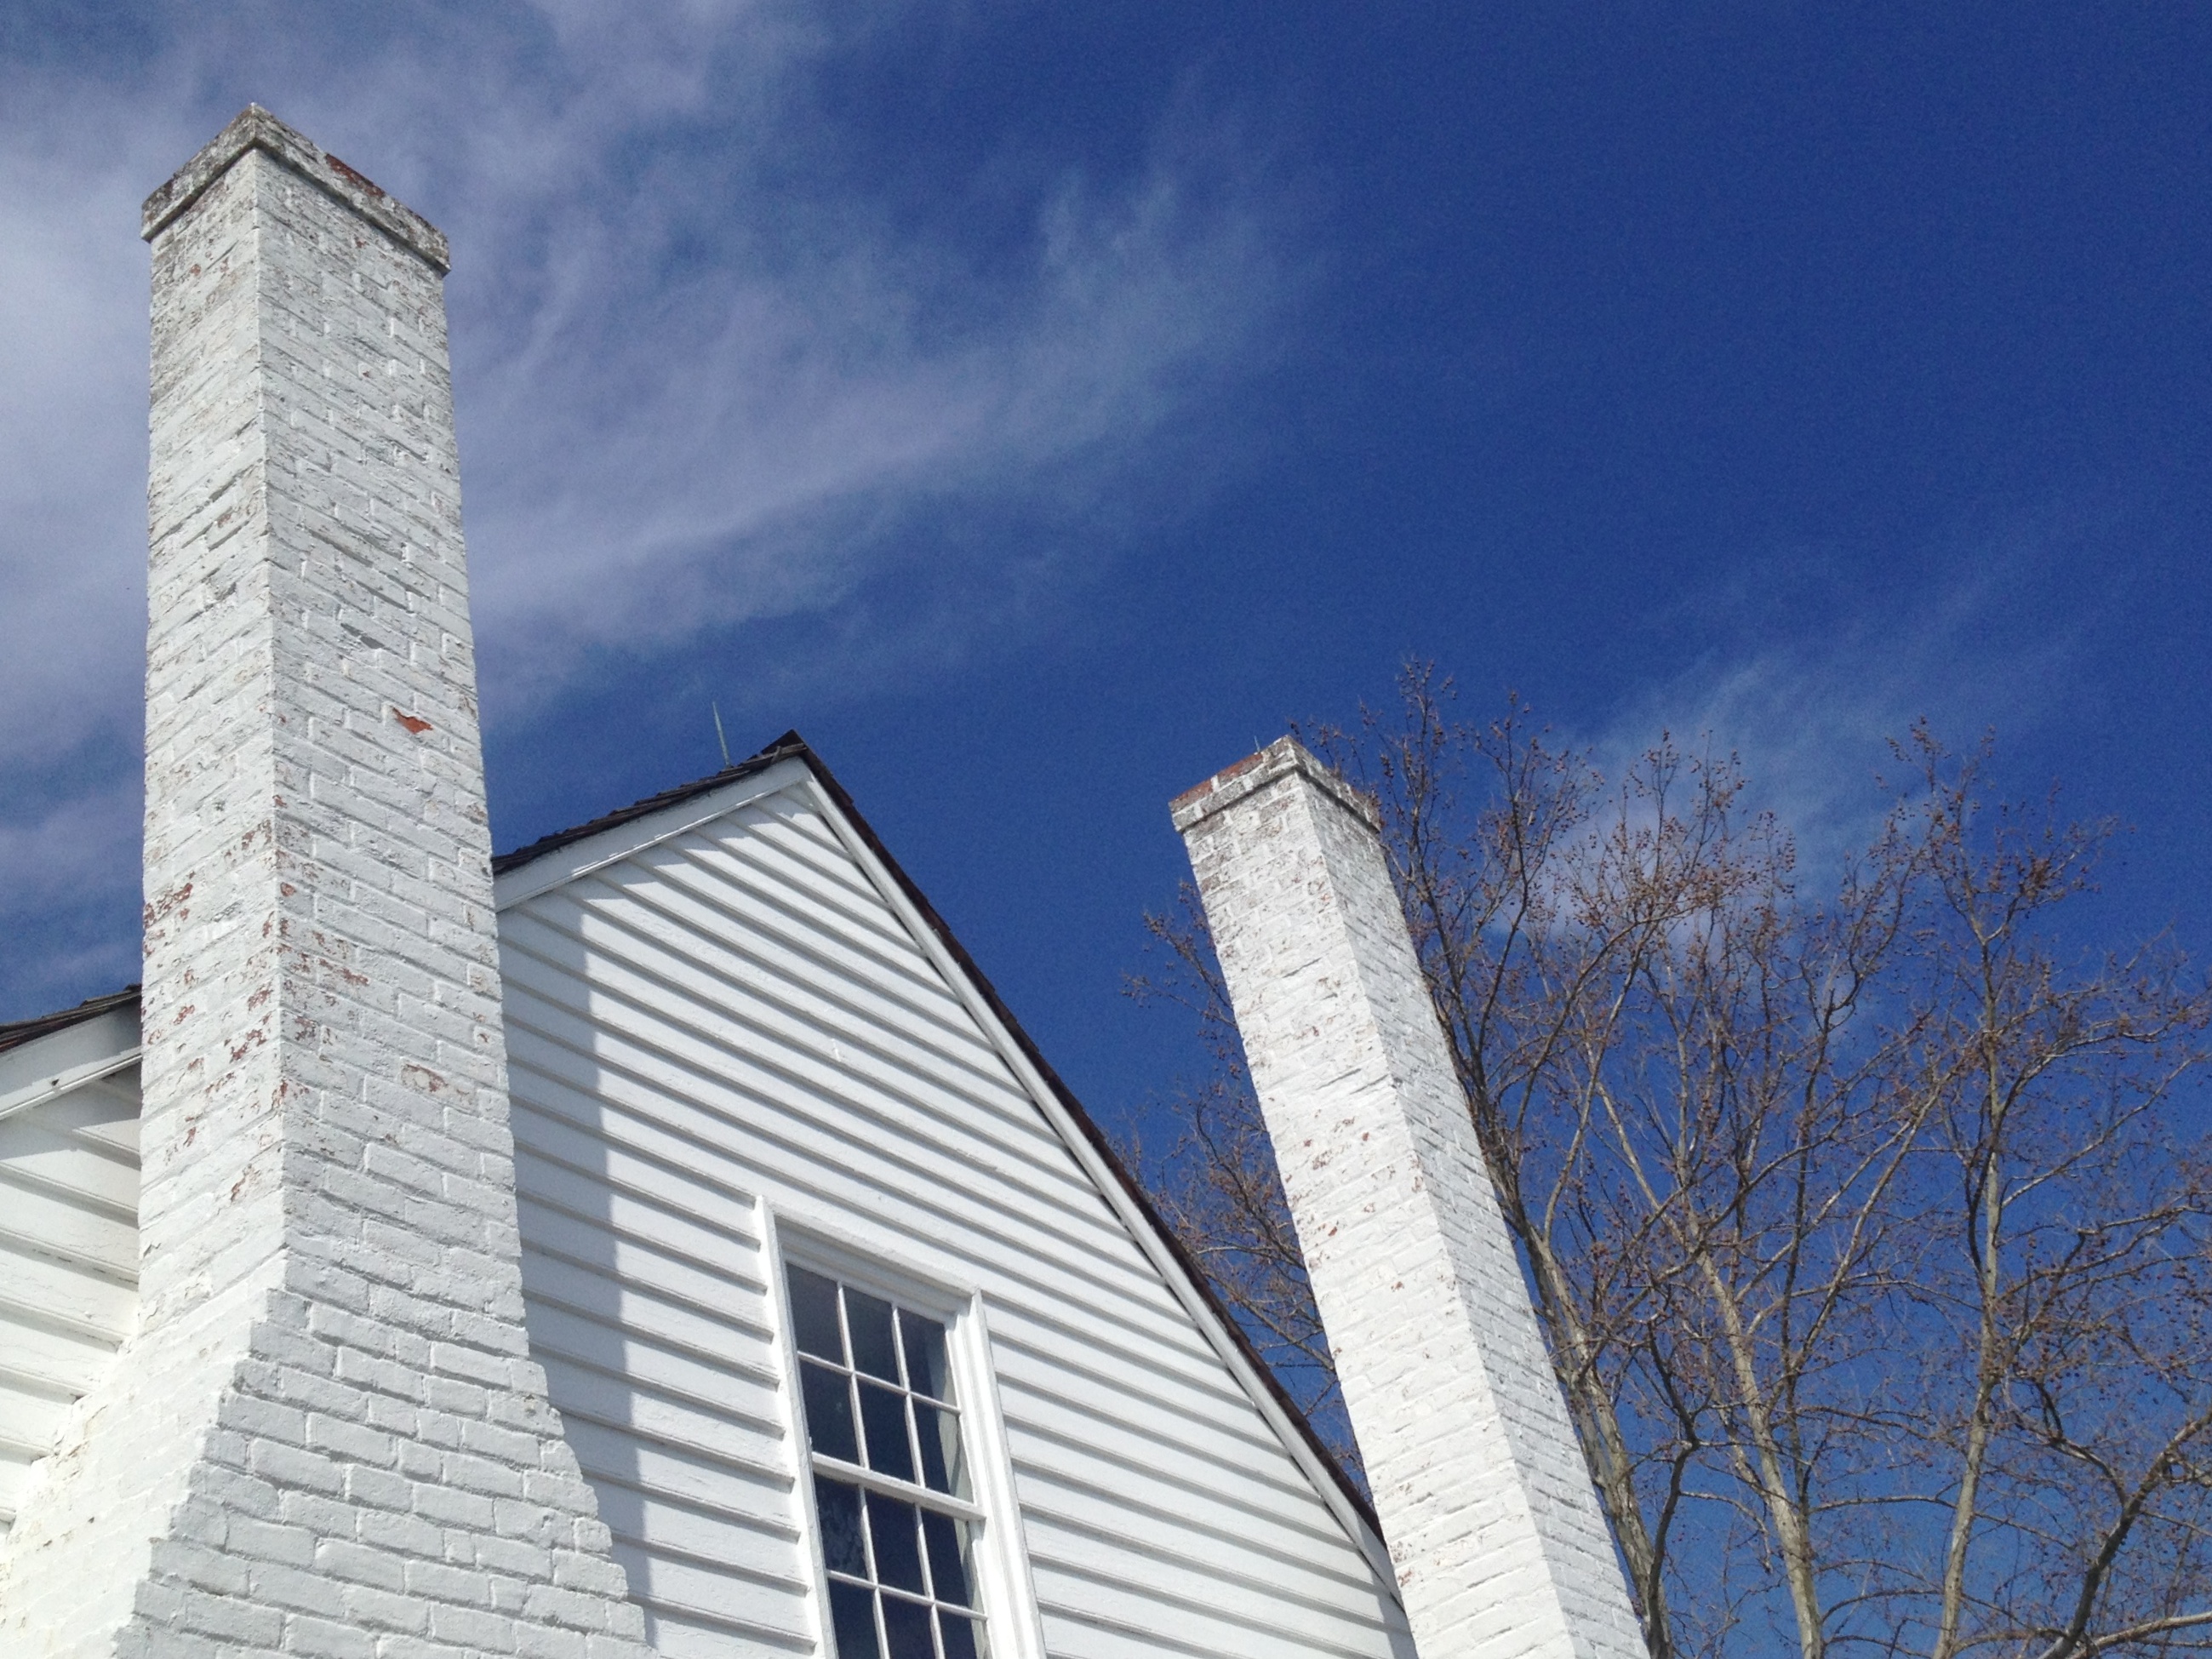
architecture, sky, roof, skyscraper, tower, landmark, facade, blue, tower block